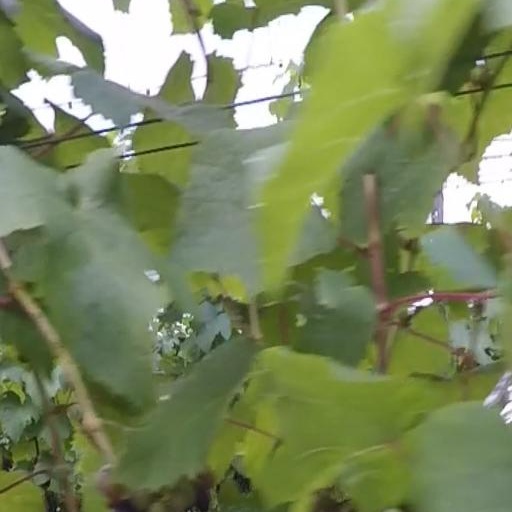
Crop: grape